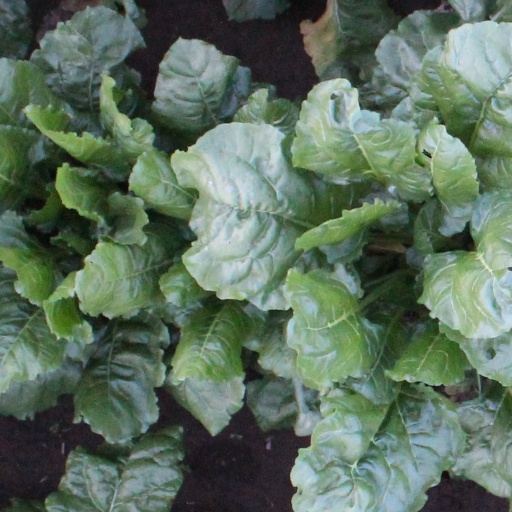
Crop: sugar beet